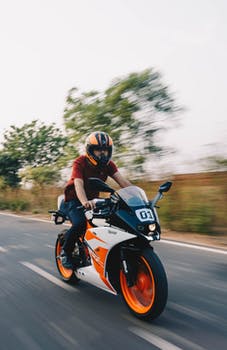
Label: No Watermark